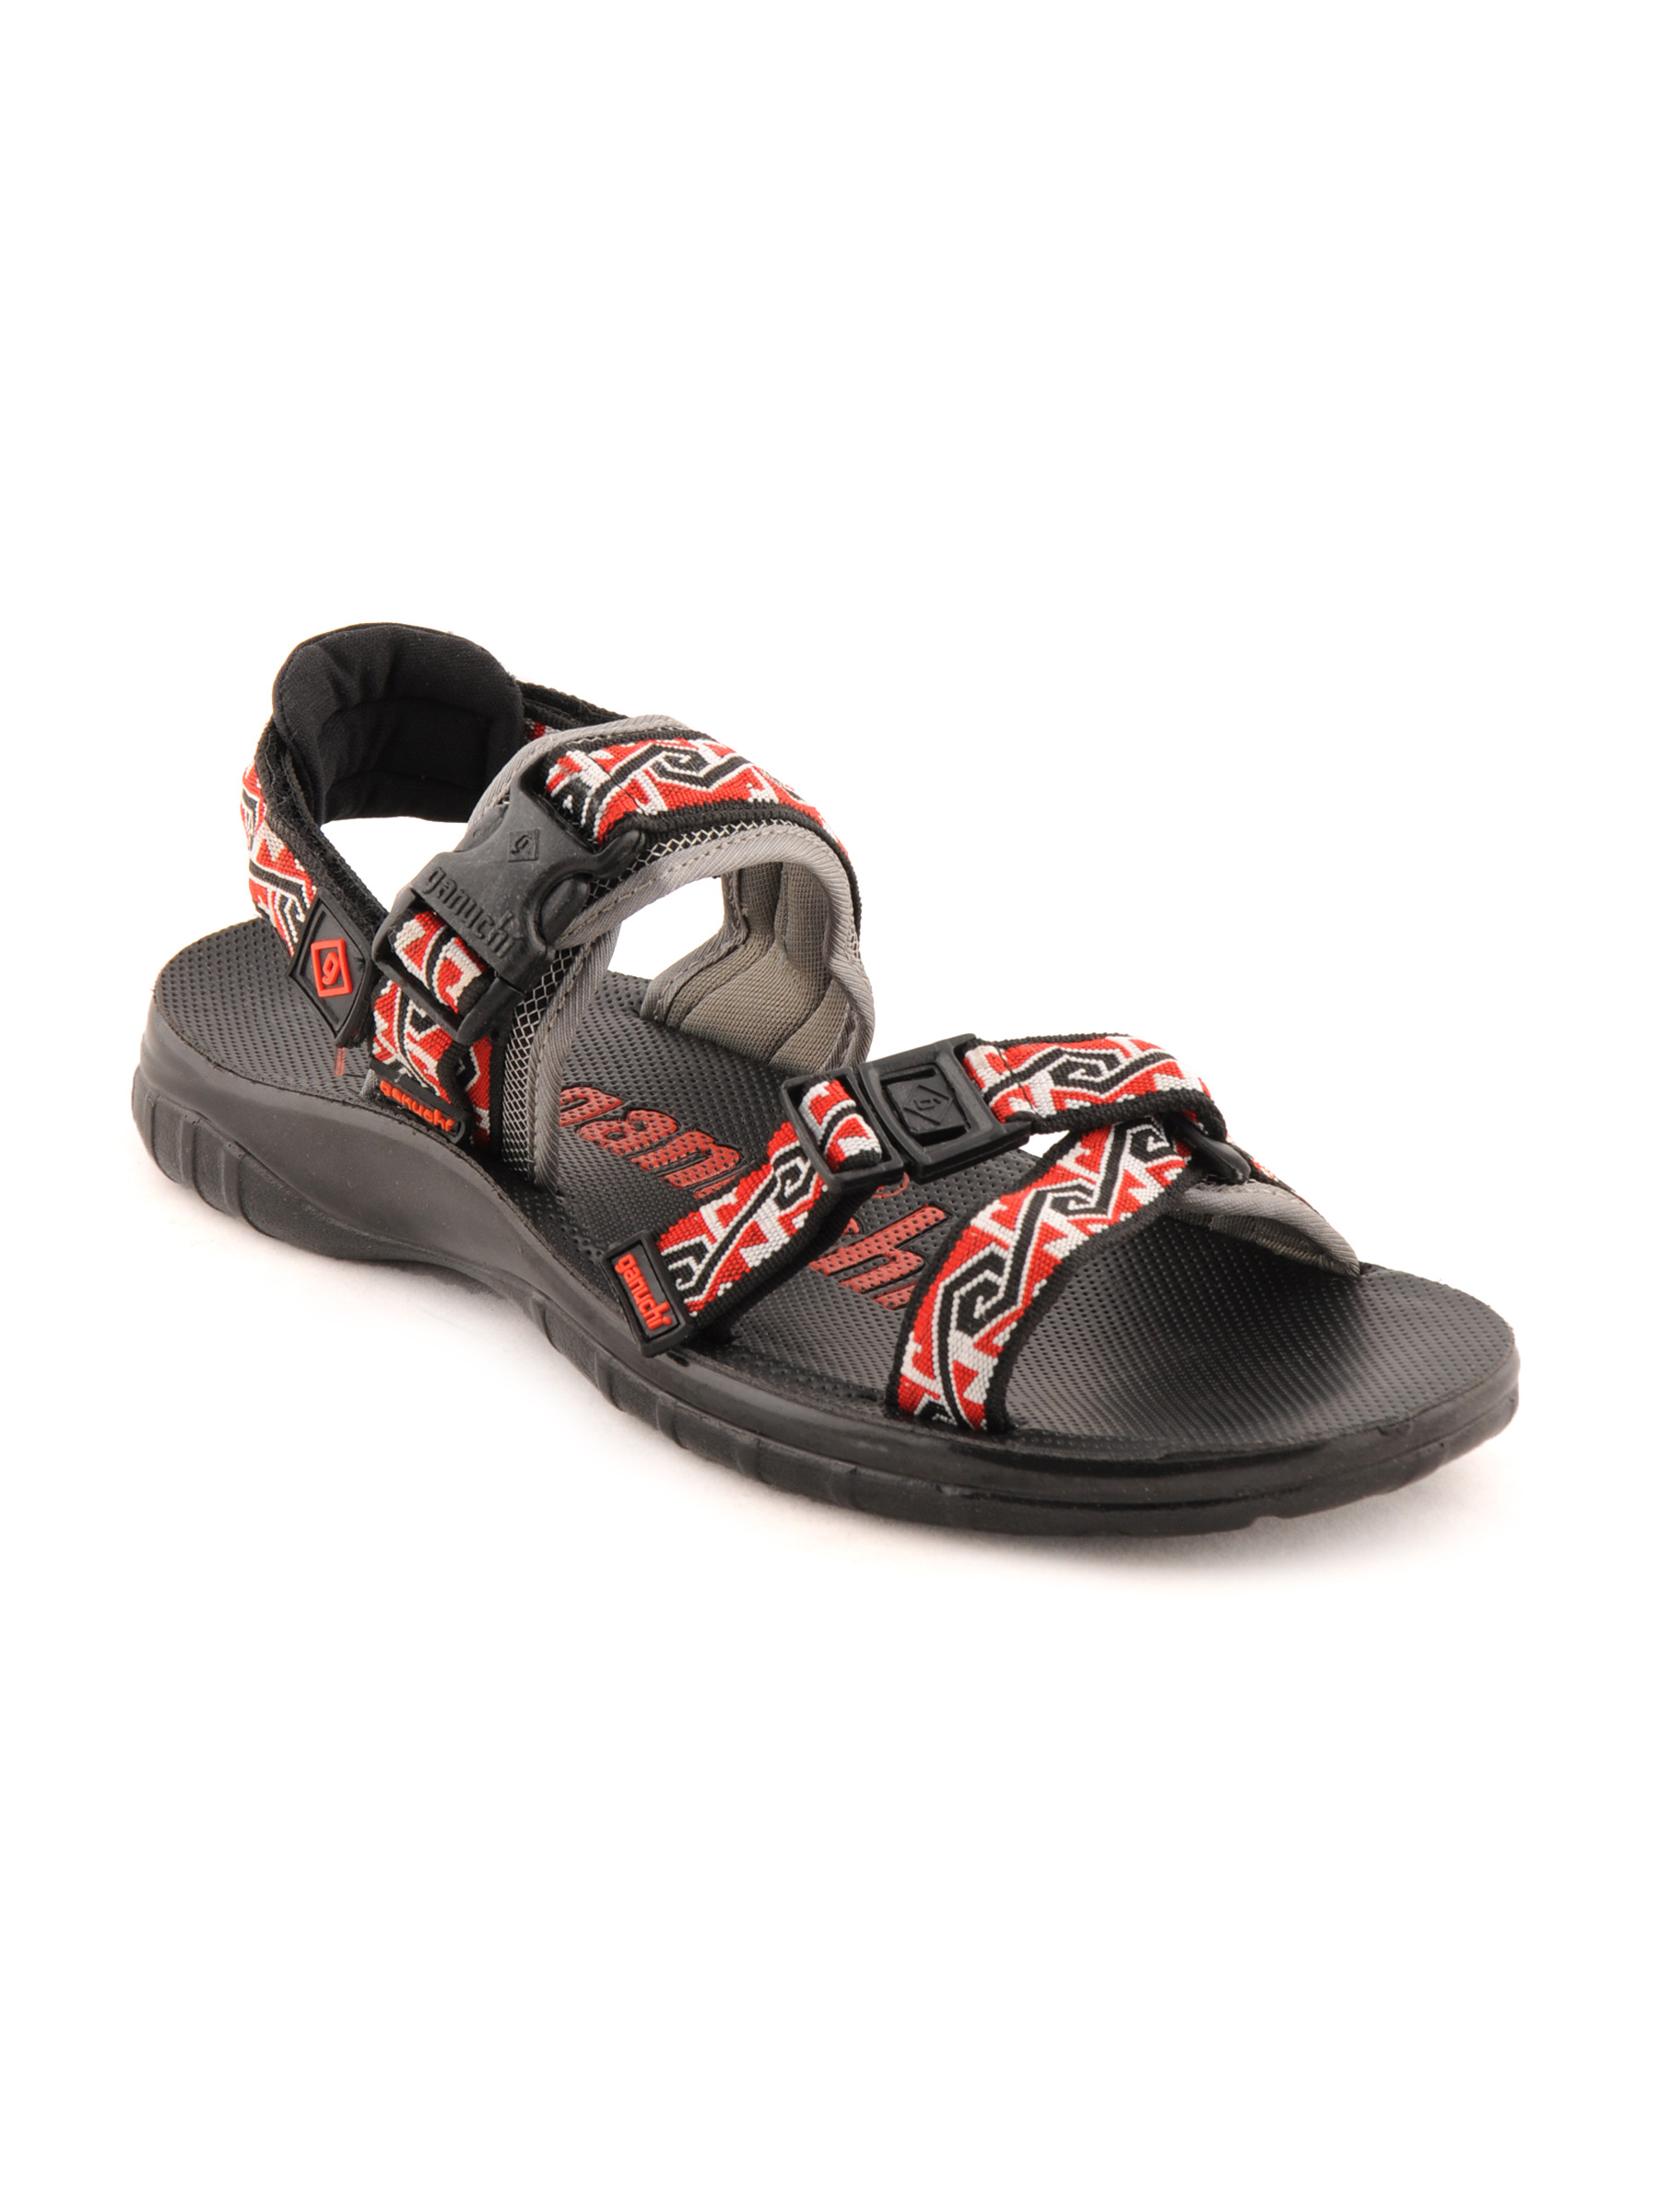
Ganuchi Men Casual Red Sandals
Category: Footwear / Sandal / Sandals
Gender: Men
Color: Red
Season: Summer 2012
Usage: Casual